Condong

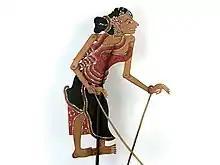
A condong figure in "wayang kulit" (before 1900)

The condong dance originated in the palaces of Bali in the mid-19th century. Its creator is not known, but folk history suggests that a prince of Sukawati, deathly ill, saw a vision of two beautiful girls dancing gracefully while accompanied by gamelan music; upon regaining his health, this prince recreated the dance he had seen. It originally told the story of two "bidadari" (nymphs) named Supraba and Wilotama. By the 1930s, the story had been modified, telling of a king or queen and their subject.